One Piece: Stampede

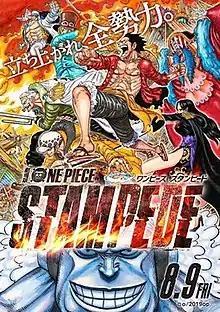
Theatrical release poster by Eiichiro Oda

One Piece: Stampede is a 2019 anime fantasy action-adventure film directed by Takashi Otsuka and produced by Toei Animation. It is the fourteenth feature film of the "One Piece" film series, based on the manga of the same name written and illustrated by Eiichiro Oda, and commemorates the anime's 20th anniversary. Oda was involved with the film as creative supervisor.